Plymouth, Montserrat

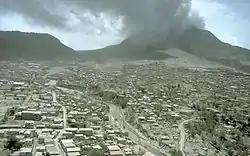
By 12 July 1997, pyroclastic flows had burned much of what had not already been covered in ash

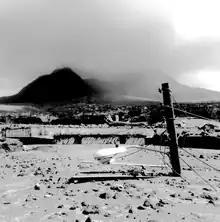
Ash piled as high as a streetlamp on the streets of Plymouth (1999)

Beginning on 18 July 1995, a series of huge eruptions at the Soufrière Hills volcano, which had been inactive for centuries, sent ash falls across a wide area of southern Montserrat including the capital, Plymouth. It was soon clear that the town was in grave danger. On 21 August 1995, tephra fell on Plymouth, necessitating an evacuation that lasted until 3 September 1995. Following renewed volcanic activity, on 1 December 1995 residents were evacuated for the second time. This evacuation lasted for one month before residents were allowed back on 1 January 1996.